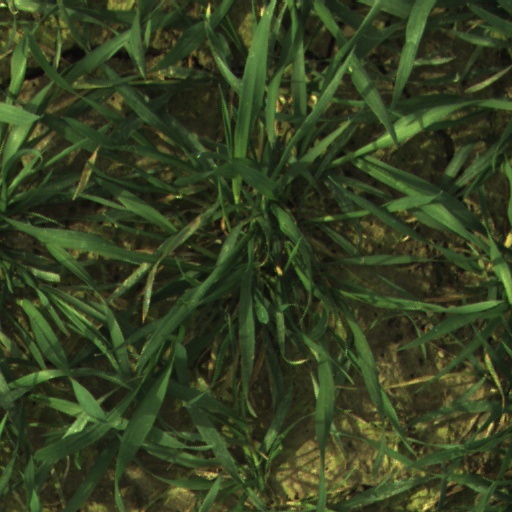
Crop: wheat